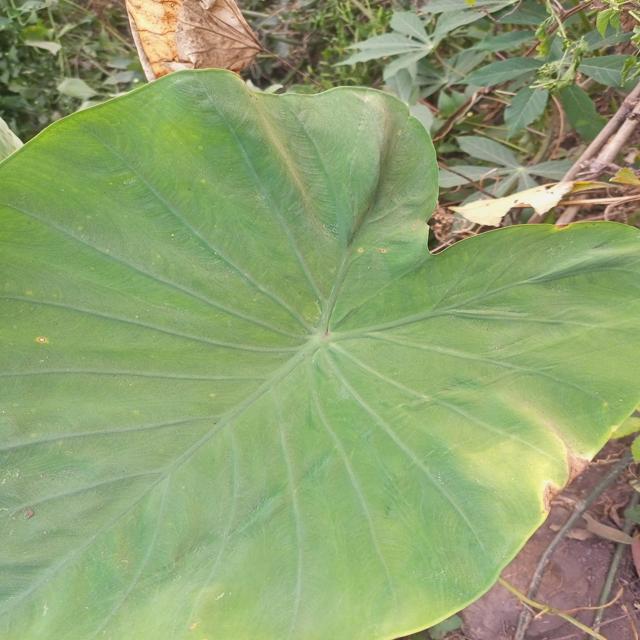
Label: Early_Blight